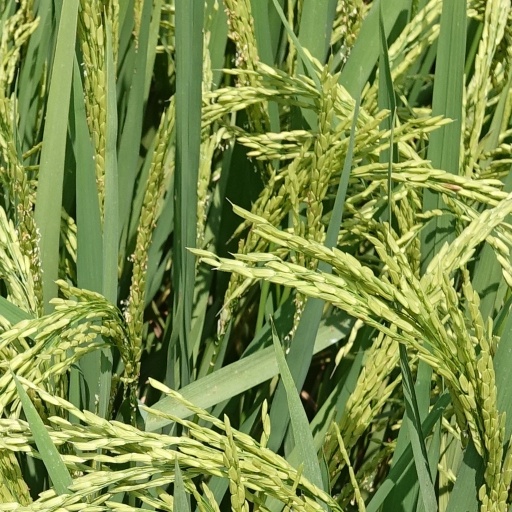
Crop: rice